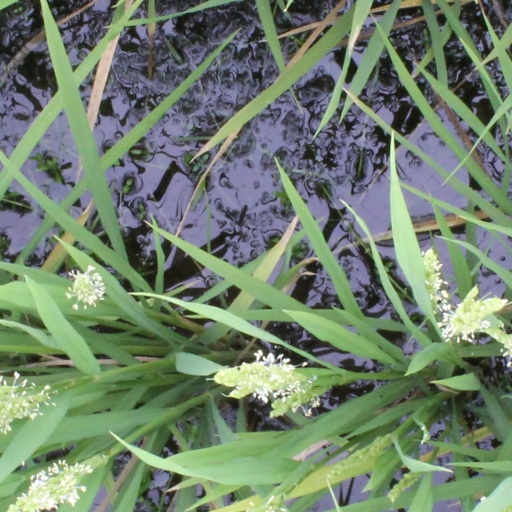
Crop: rice